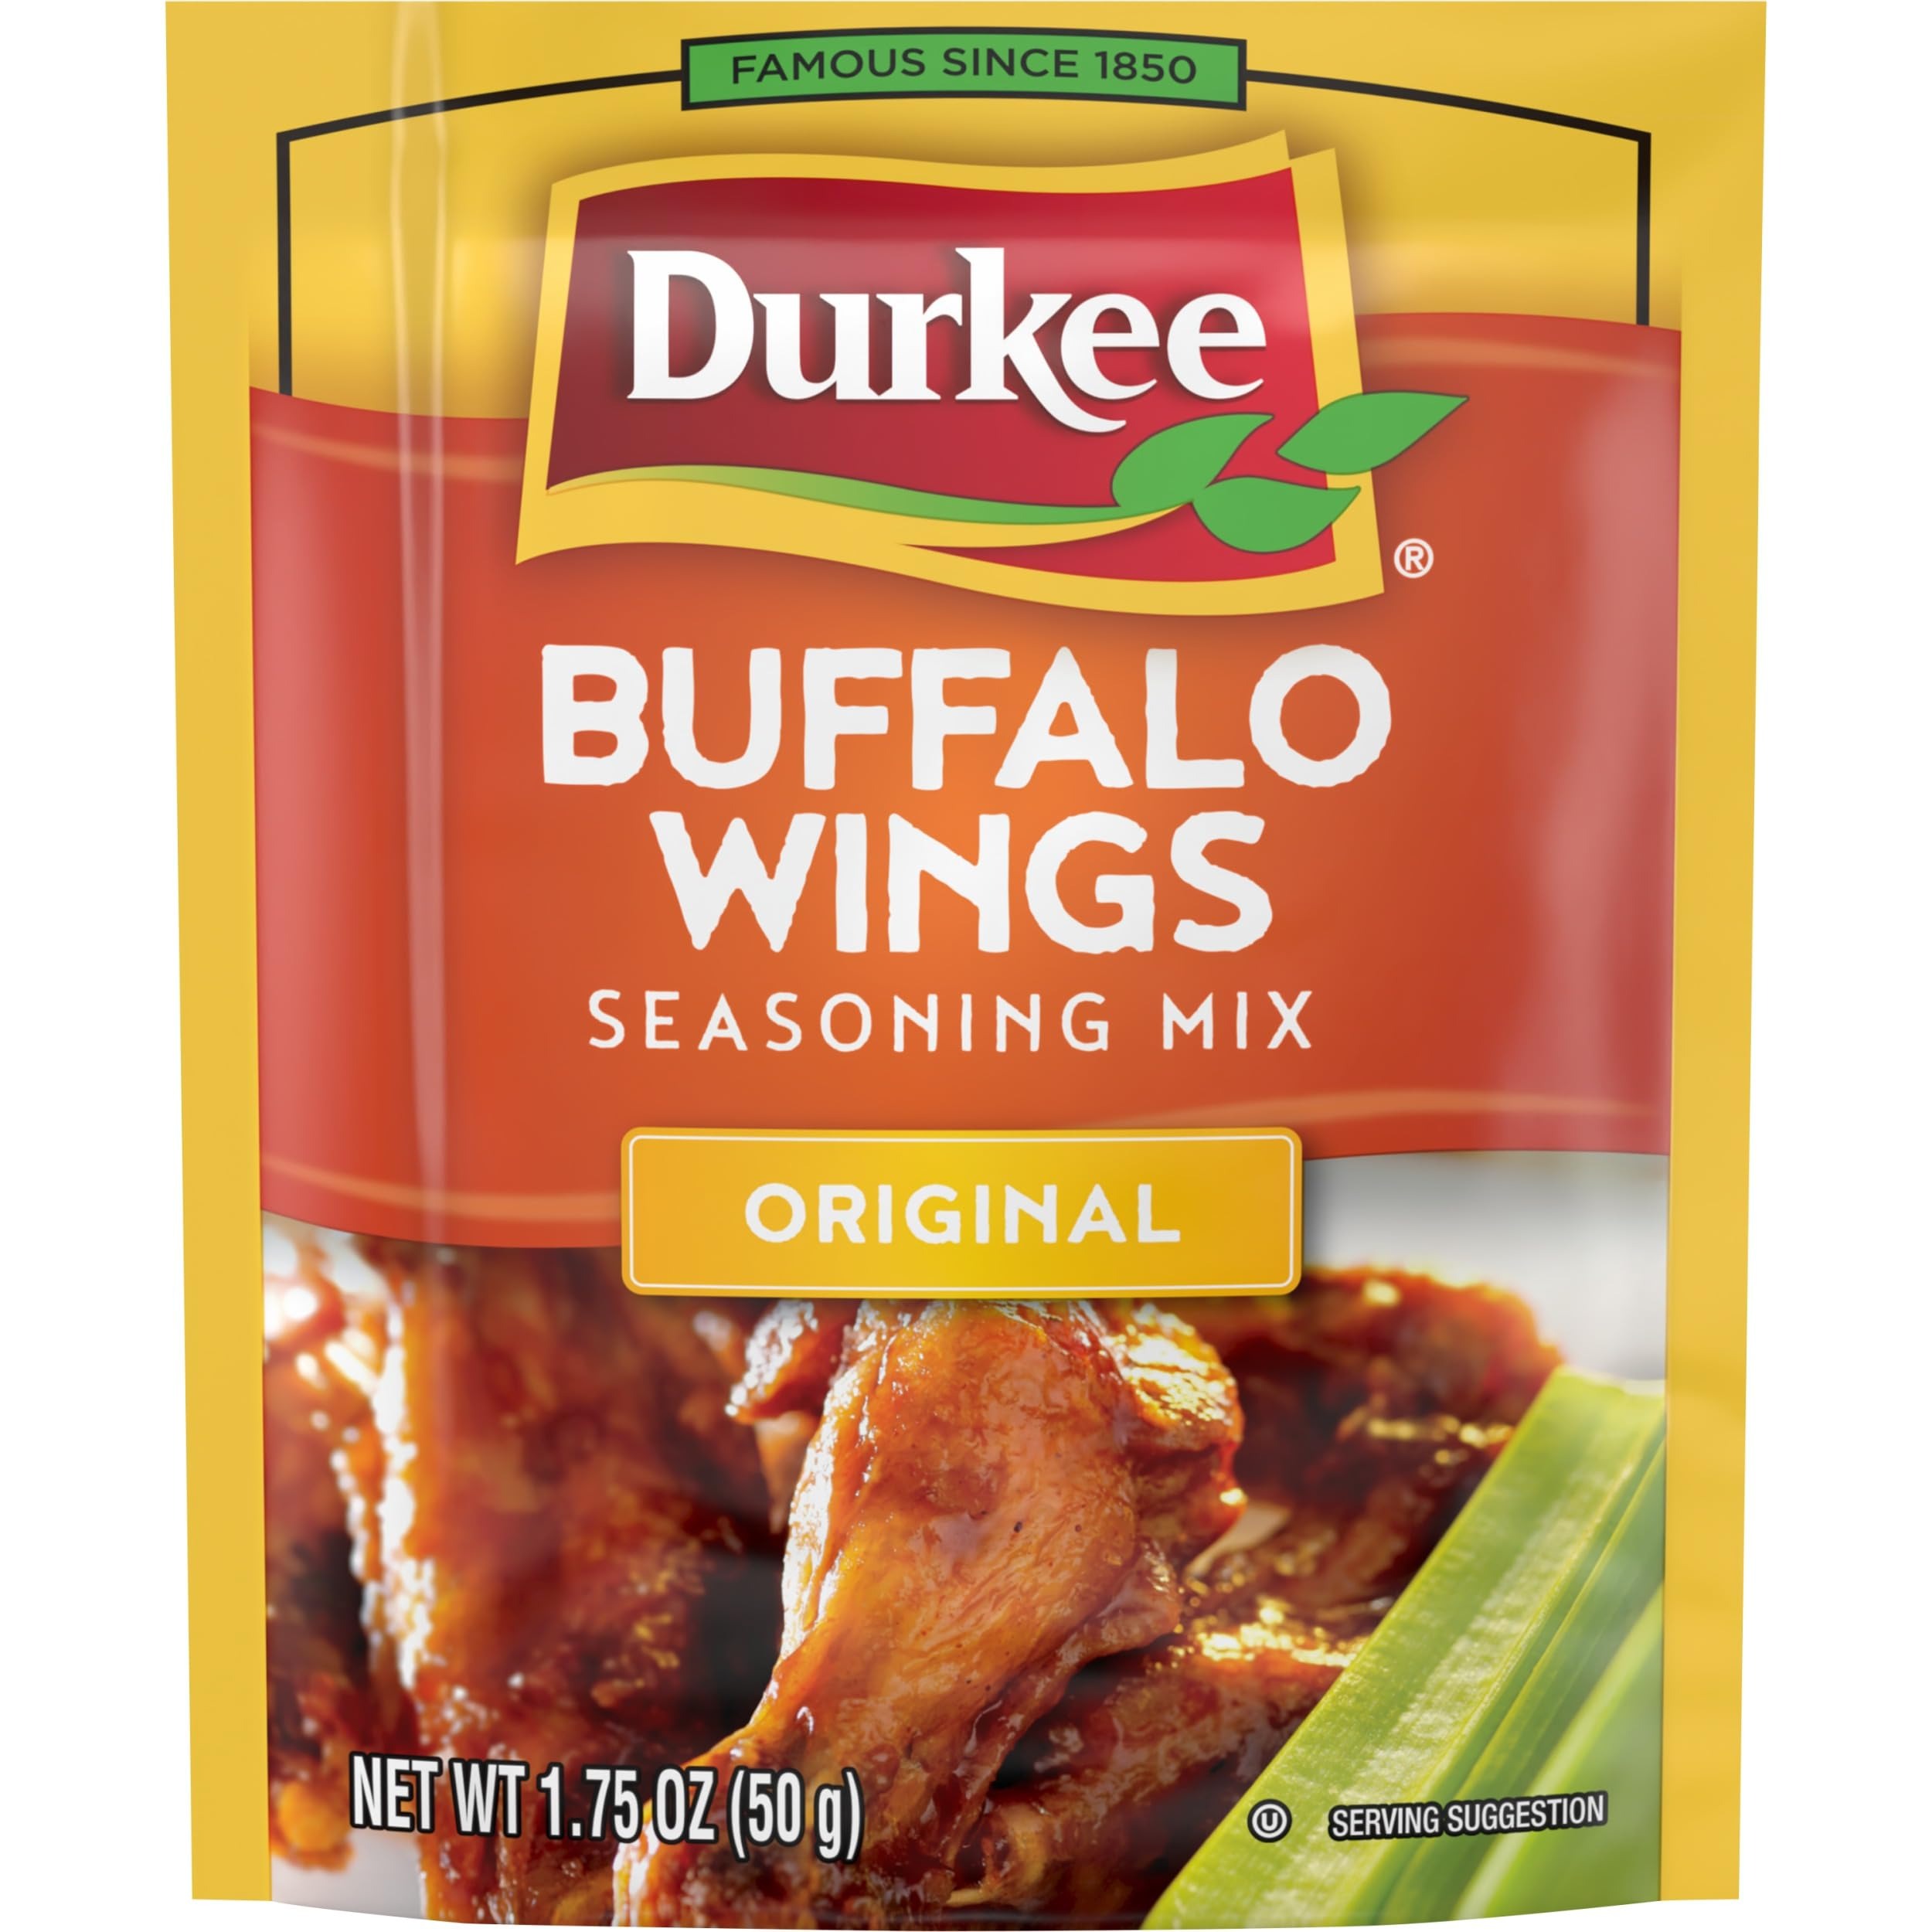
Item Name: Durkee Buffalo Wings Seasoning Mix, 1.75 Ounce Packets (Pack of 12)
Bullet Point: Now you can prepare this restaurant classic right in your own kitchen
Value: 21.0
Unit: Ounce

Price: 42.12